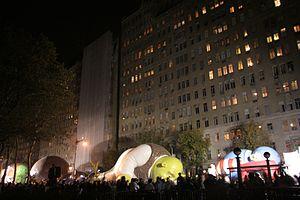
La Macy's Thanksgiving Day Parade est un cortège annuel créé par la chaîne de magasins américaine Macy's. Le défilé, d'une durée de trois heures, se tient à New York le jour d'Action de grâce, soit le quatrième jeudi de novembre.